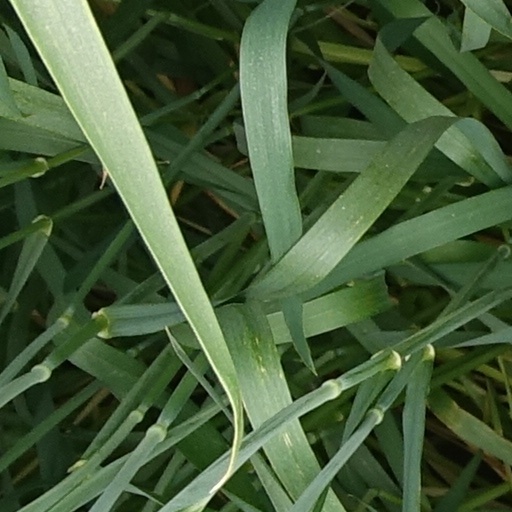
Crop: wheat